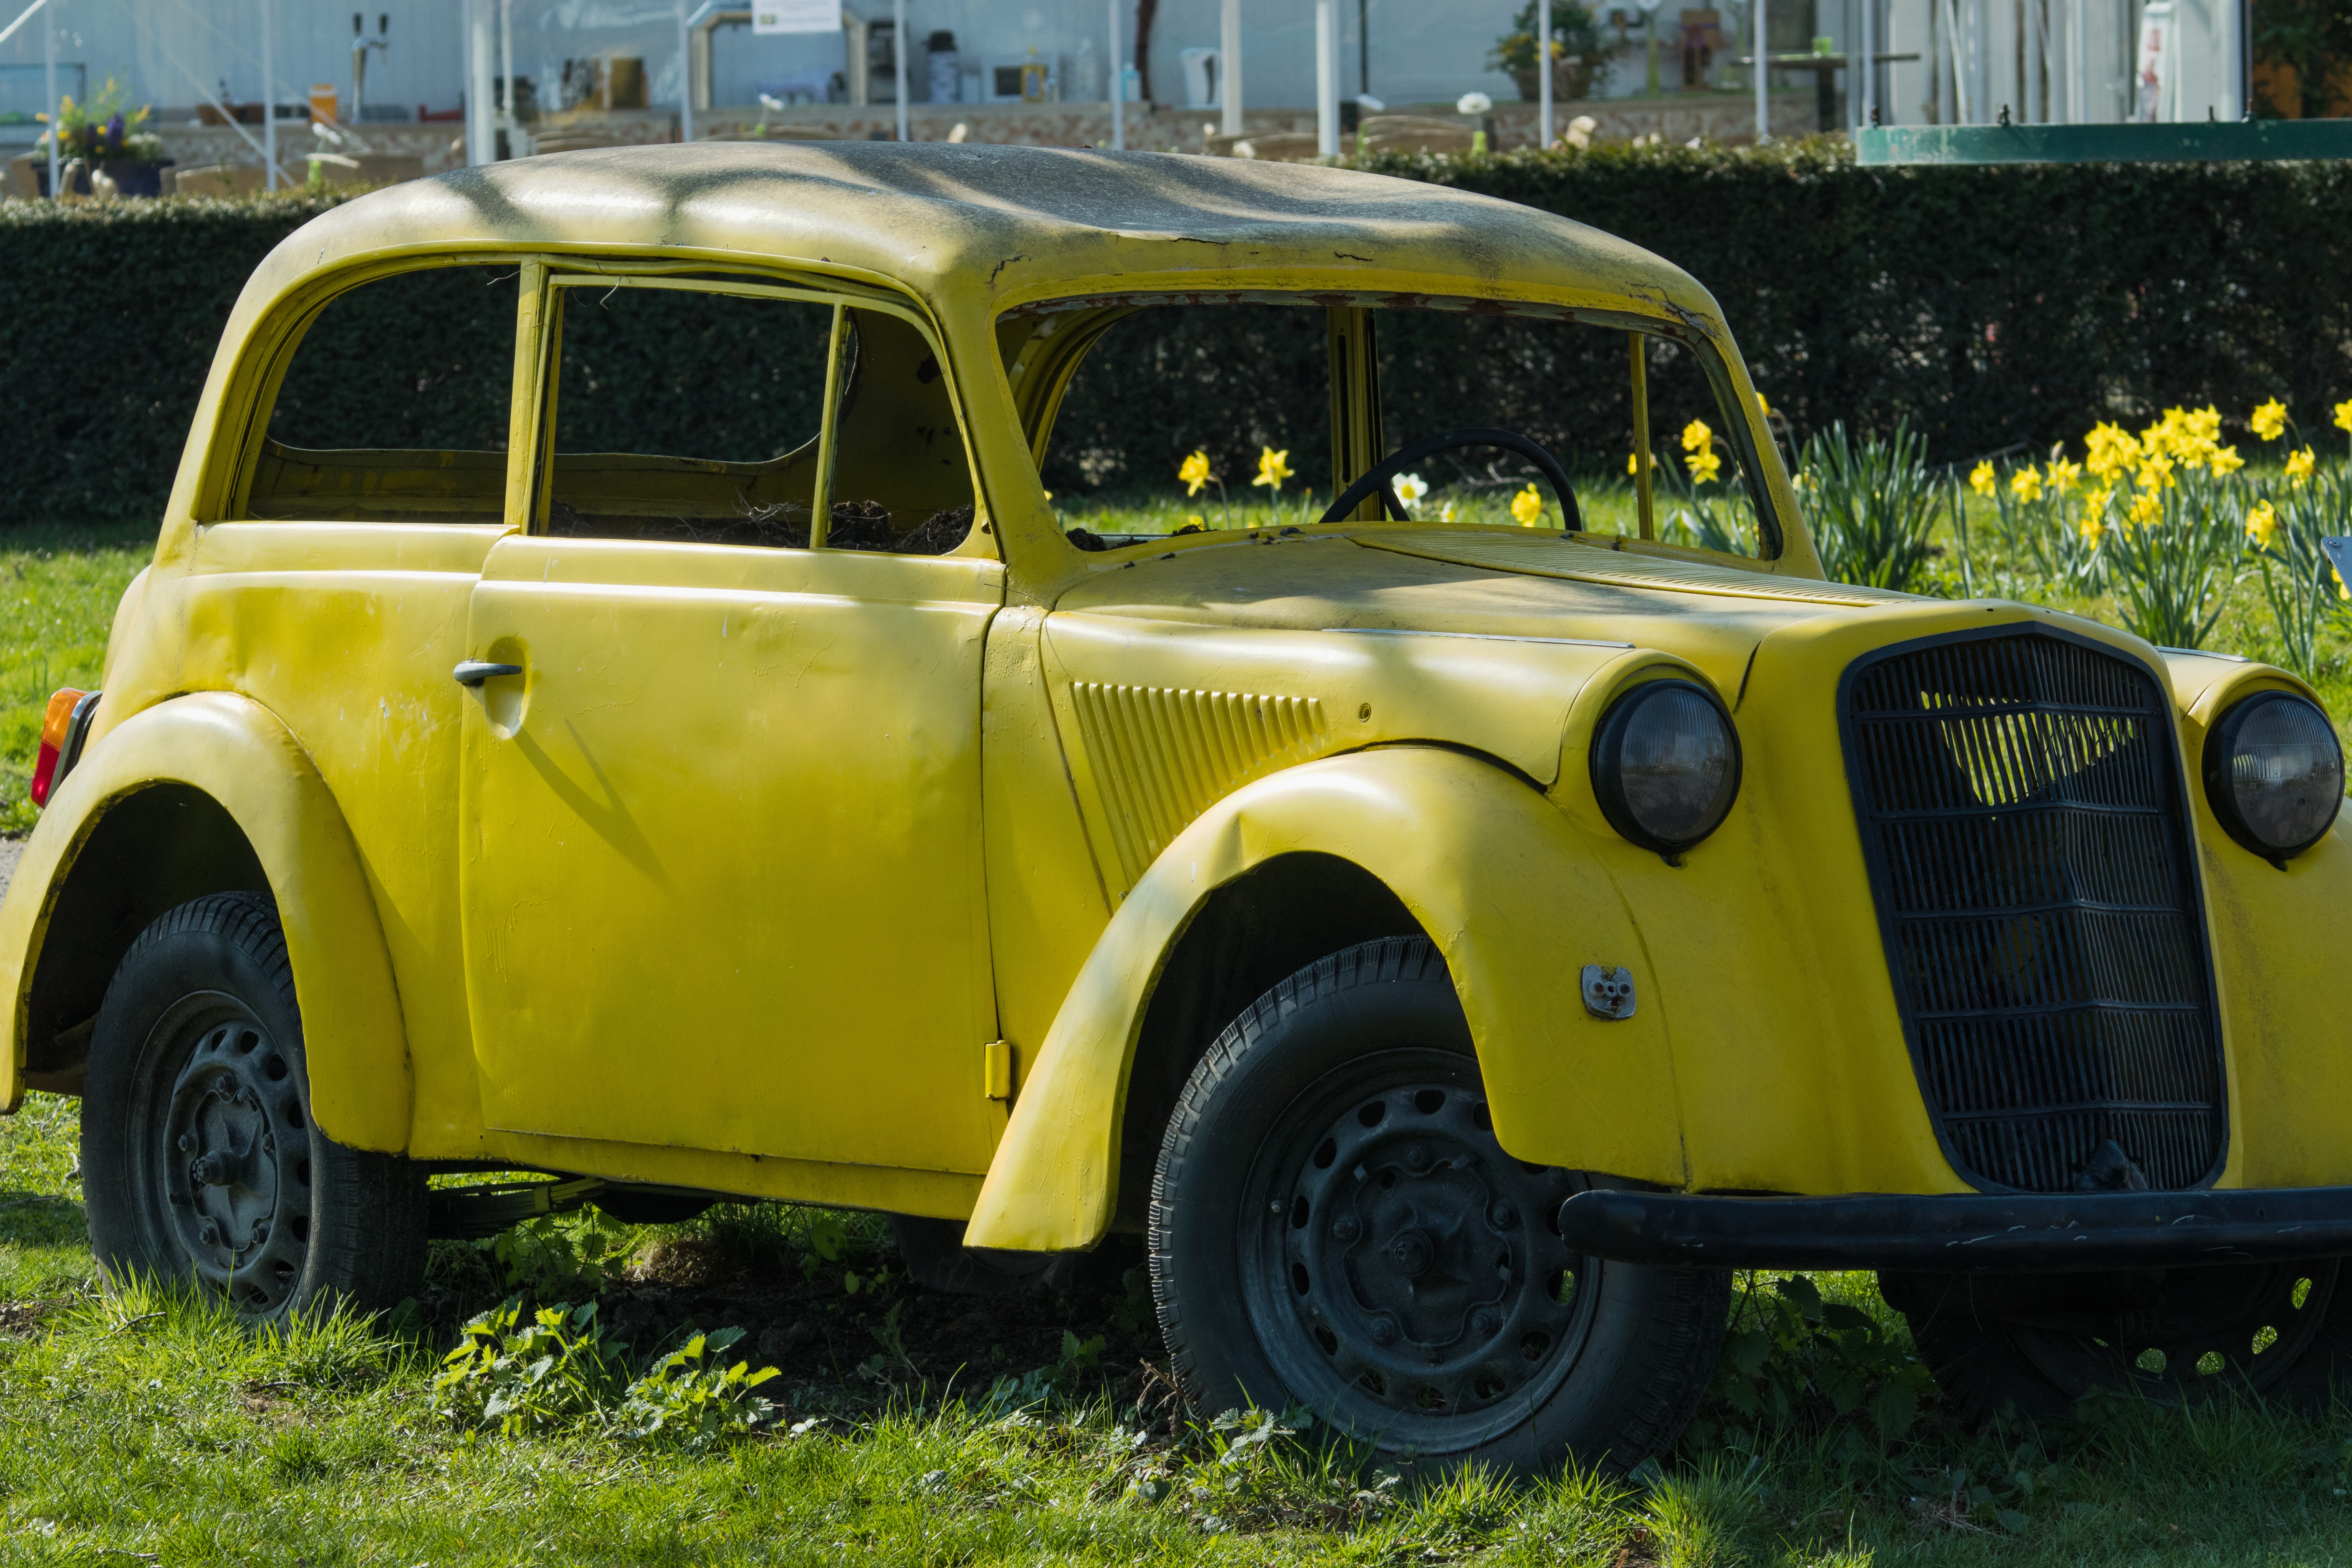
car, vehicle, auto, motor vehicle, vintage car, daffodils, sedan, oldtimer, wreck, antique car, off road vehicle, renault juvaquatre, land vehicle, car cemetery, volkswagen beetle, osterglocken, automobile make, compact car, subcompact car